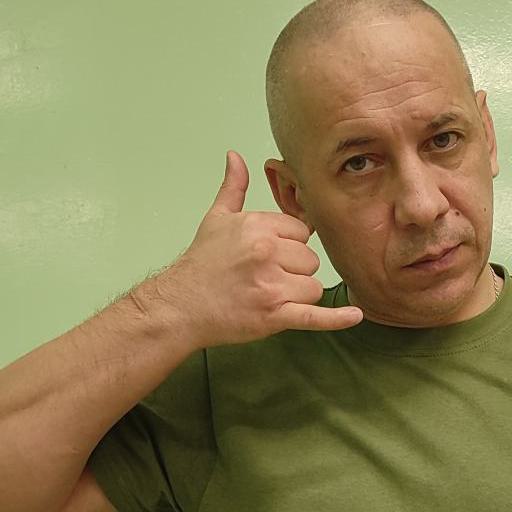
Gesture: call